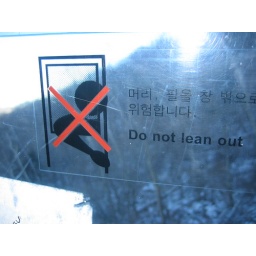
this was pasted on a fully closed window of the cable car. (longest cable car ride in asia!)